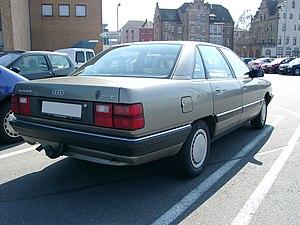
Audi 100 a été le nom de quatre générations d'automobiles du segment H.